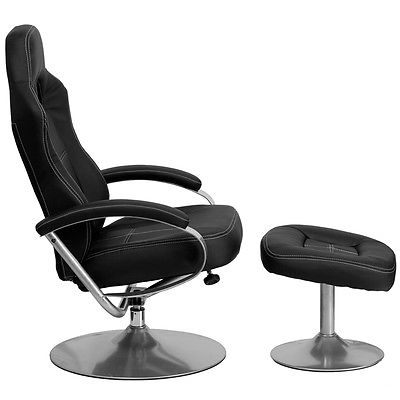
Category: chair